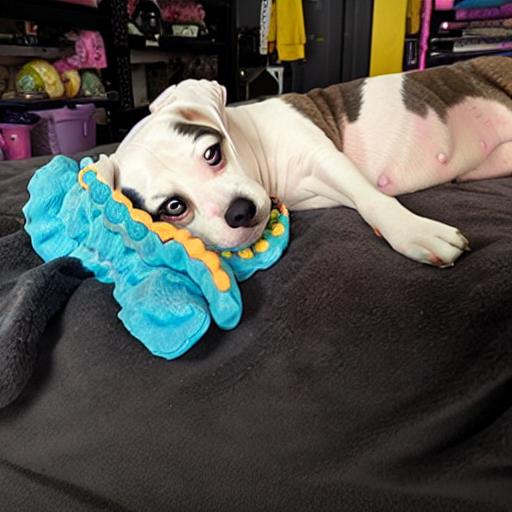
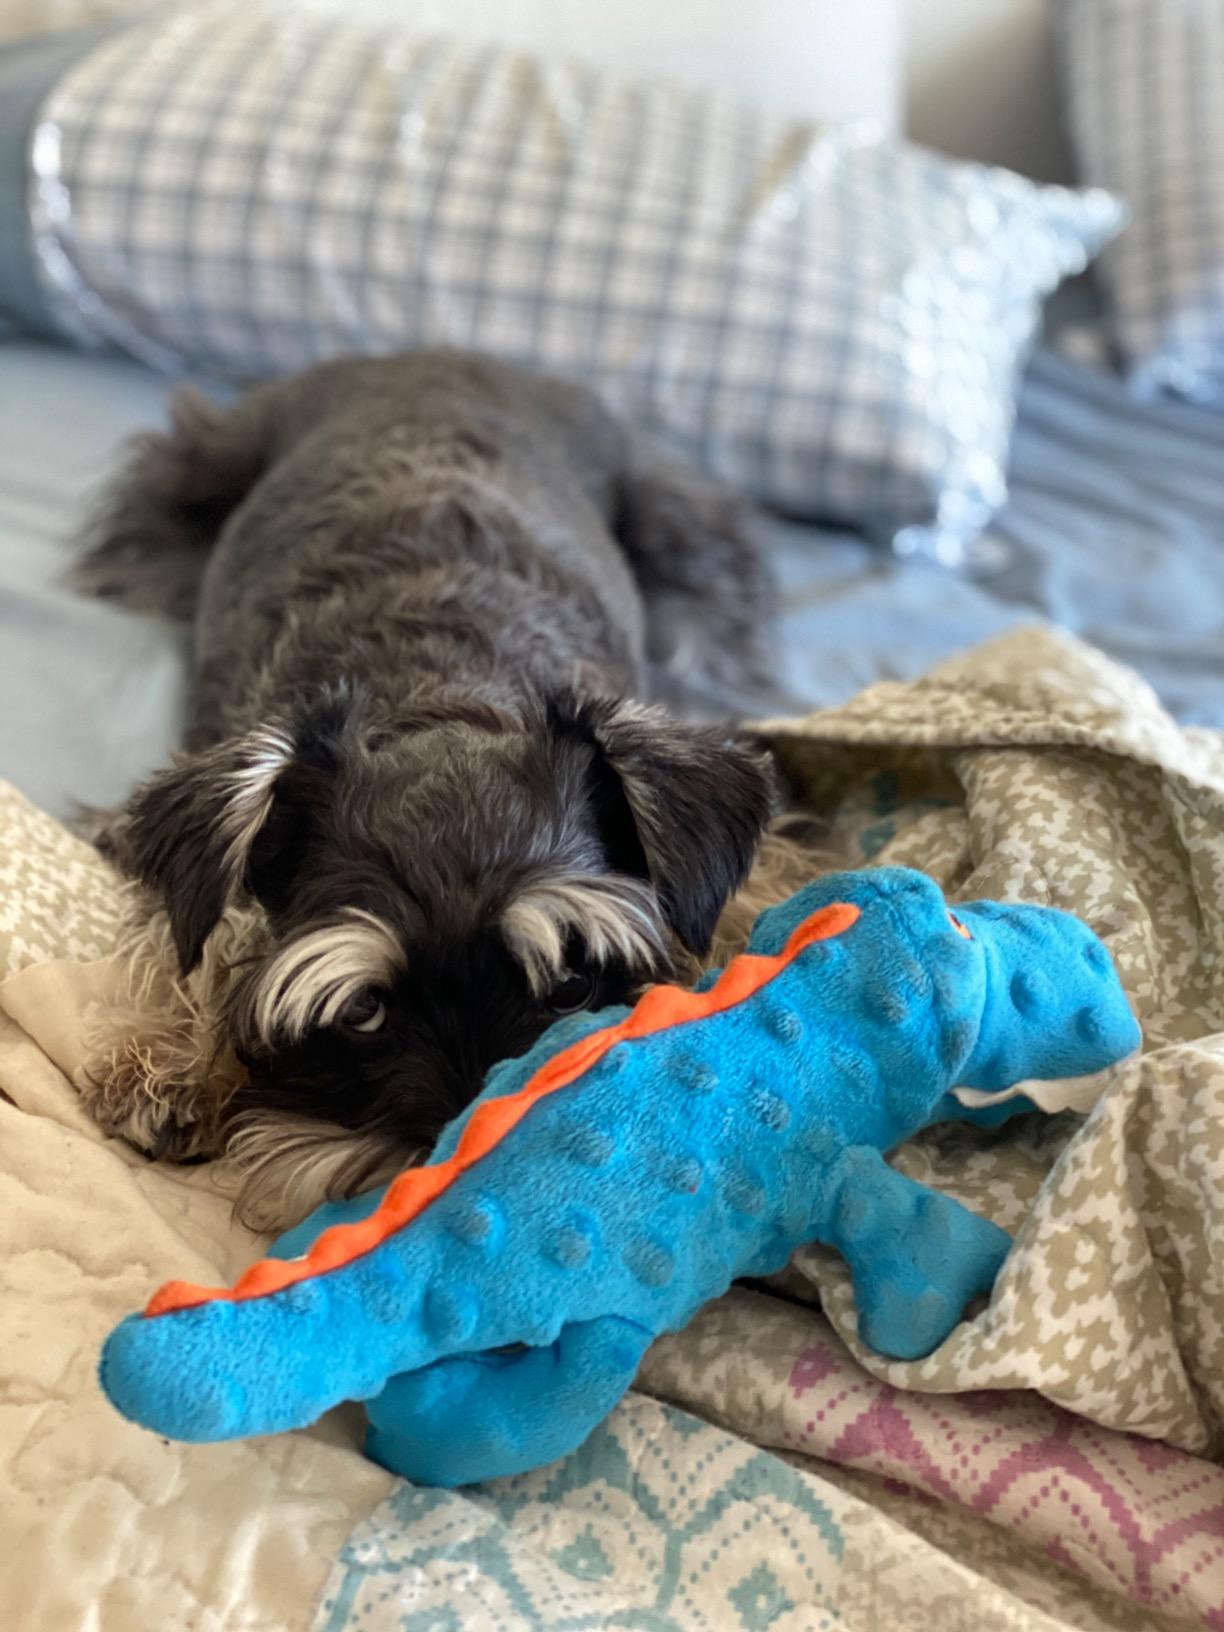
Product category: items_toy
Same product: no